Richard Lee (engineer)

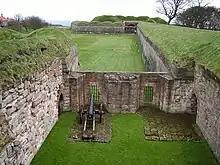
Looking into the gun position in a flanking bastion, and along the walls at Berwick upon Tweed

Around 1550–1552, Lee was at Berwick-upon-Tweed constructing the novel trace-italienne fortifications. In 1557, he was trench-master to the Earl of Pembroke in the Netherlands, and, in 1558, went to Berwick as Surveyor of Works.